Hot Tamales

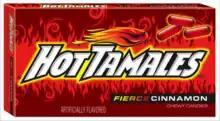
Hot Tamales Small Box

Hot Tamales is an American brand of cinnamon-flavored candies manufactured and marketed by the Just Born company. Introduced in 1950, they were developed by Bob Born, son of Sam Born, the company's founder. The name derives from the sometimes spicy flavor of tamales. It was the top-selling cinnamon candy in 1999.